Oliver Stone

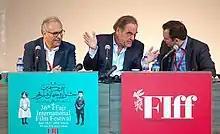
Oliver Stone in Tehran. 2018 Fajr International Film Festival

Stone has been married three times, first to Najwa Sarkis Stone, a United Nations protocol attache, on May 22, 1971. They divorced in 1977. He then married Elizabeth Burkit Cox, an assistant in film production, on June 7, 1981. They had two sons, Sean (b. 1984, who took the middle name Ali upon conversion to Islam) and Michael Jack (b. 1991). As a child, Sean acted in supporting roles in several of his father's films, and later worked for the Russia state media company RT America as a program host from 2015 to 2022. Oliver and Elizabeth divorced in 1993. Stone has been married to Sun-jung Jung (from South Korea) since 1996, and the couple have a daughter, Tara Chong (b. 1995). All of Stone's children had cameos in his films, first as babies and continuing at various ages, though only "Any Given Sunday" features all three. Stone and Sun-jung live in Los Angeles. Stone holds dual U.S. and French citizenship.